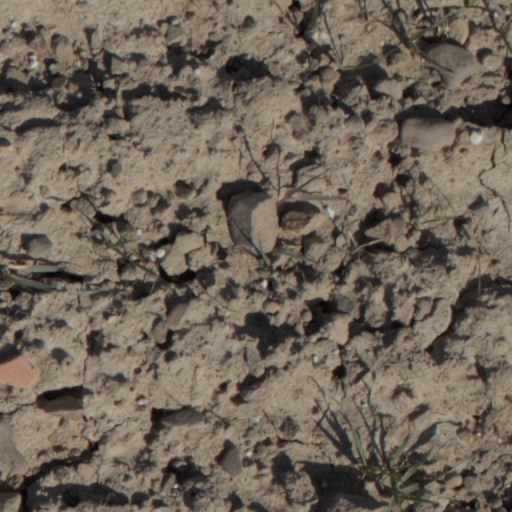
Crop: wheat